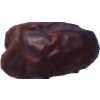
Label: dates